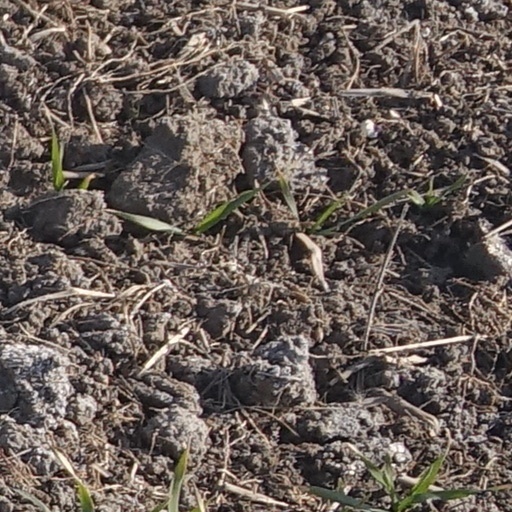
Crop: wheat